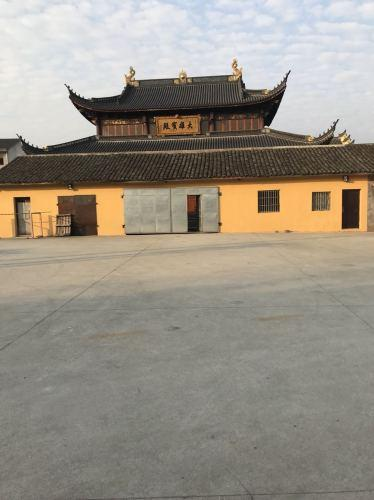
地标名称：甘露寺
所在城市：宁波市·海曙区